Winnie Wong-Ng

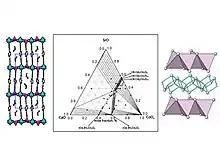
Wong-Ng's research- Figure 1(left): Synchrotron X-ray crystal structure of a flexible pillared Ni(CN)4-based Hoffman-Type Metal Organic Framework (MOF) for CO2 capture application; Figure 2(center): Phase diagram of the Ca-Sr-Co-O system showing the thermoelectric phase (Ca,Sr)3Co4O9; Figure 3 (right): Crystal Structure of a layered (Bi,Pb)CuSeO thermoelectric material.

Wong-Ng was a research associate and lecturer in the chemistry department at University of Toronto. From 1981 to 1985, she was a critical review scientist at the International Centre for Diffraction Data. Wong-Ng was a research scientist in the chemistry department at University of Maryland, College Park and a research associate in the ceramics division at the National Bureau of Standards from 1985 to 1988. Since 1988, Wong-Ng works as a research chemist in the ceramics division at the National Institute of Standards and Technology. She served as president the Association of NIST Asian Pacific Americans from 2000 to 2003.